Leicester's Commonwealth

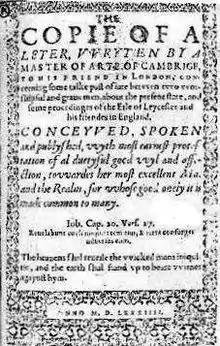
A printed copy of the original edition of Leicester's Commonwealth

Leicester's Commonwealth (originally titled ) (1584) is a scurrilous book that circulated in Elizabethan England and attacked Queen Elizabeth I's favourite, Robert Dudley, Earl of Leicester. The work was read as Roman Catholic propaganda against the political and religious policy of Elizabeth I's regime, particularly the Puritan sympathies fostered by Leicester. In doing so, it portrayed Leicester as an amoral opportunist of "almost satanic malevolence" and circulated lurid stories of his supposed scandalous deeds and dangerous plots.